Samsung Galaxy Note II

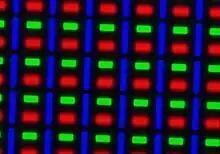
A photograph of the Galaxy Note II's S-Stripe RGB (non-PenTile) subpixels

The Galaxy Note II features a 5.5-inch HD Super AMOLED S-Stripe RGB (3 subpixels/pixel) (non-PenTile) screen with 1280 × 720 resolution, a 1.6 GHz quad-core Cortex-A9 CPU, 2 GB RAM, an 8 MP rear camera and 1.9 MP front camera, and a 3,100 mAh battery. It is slightly thinner than its predecessor at , albeit also being slightly heavier by . Depending on the specific model, the phone features HSPA+ 21 Mbit/s along with 4G LTE (42.2 Mbit/s DC-HSPA+ for LTE Version). The Galaxy Note II is equipped with Broadcom BCM4334 chipset for the IEEE 802.11 a/b/g/n Wi-Fi connectivity in 2.4 GHz and 5 GHz dual-band with maximum rate up to 150 Mbit/s, FM radio tuner and Bluetooth 4.0 + HS support.